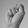
ASL letter: S